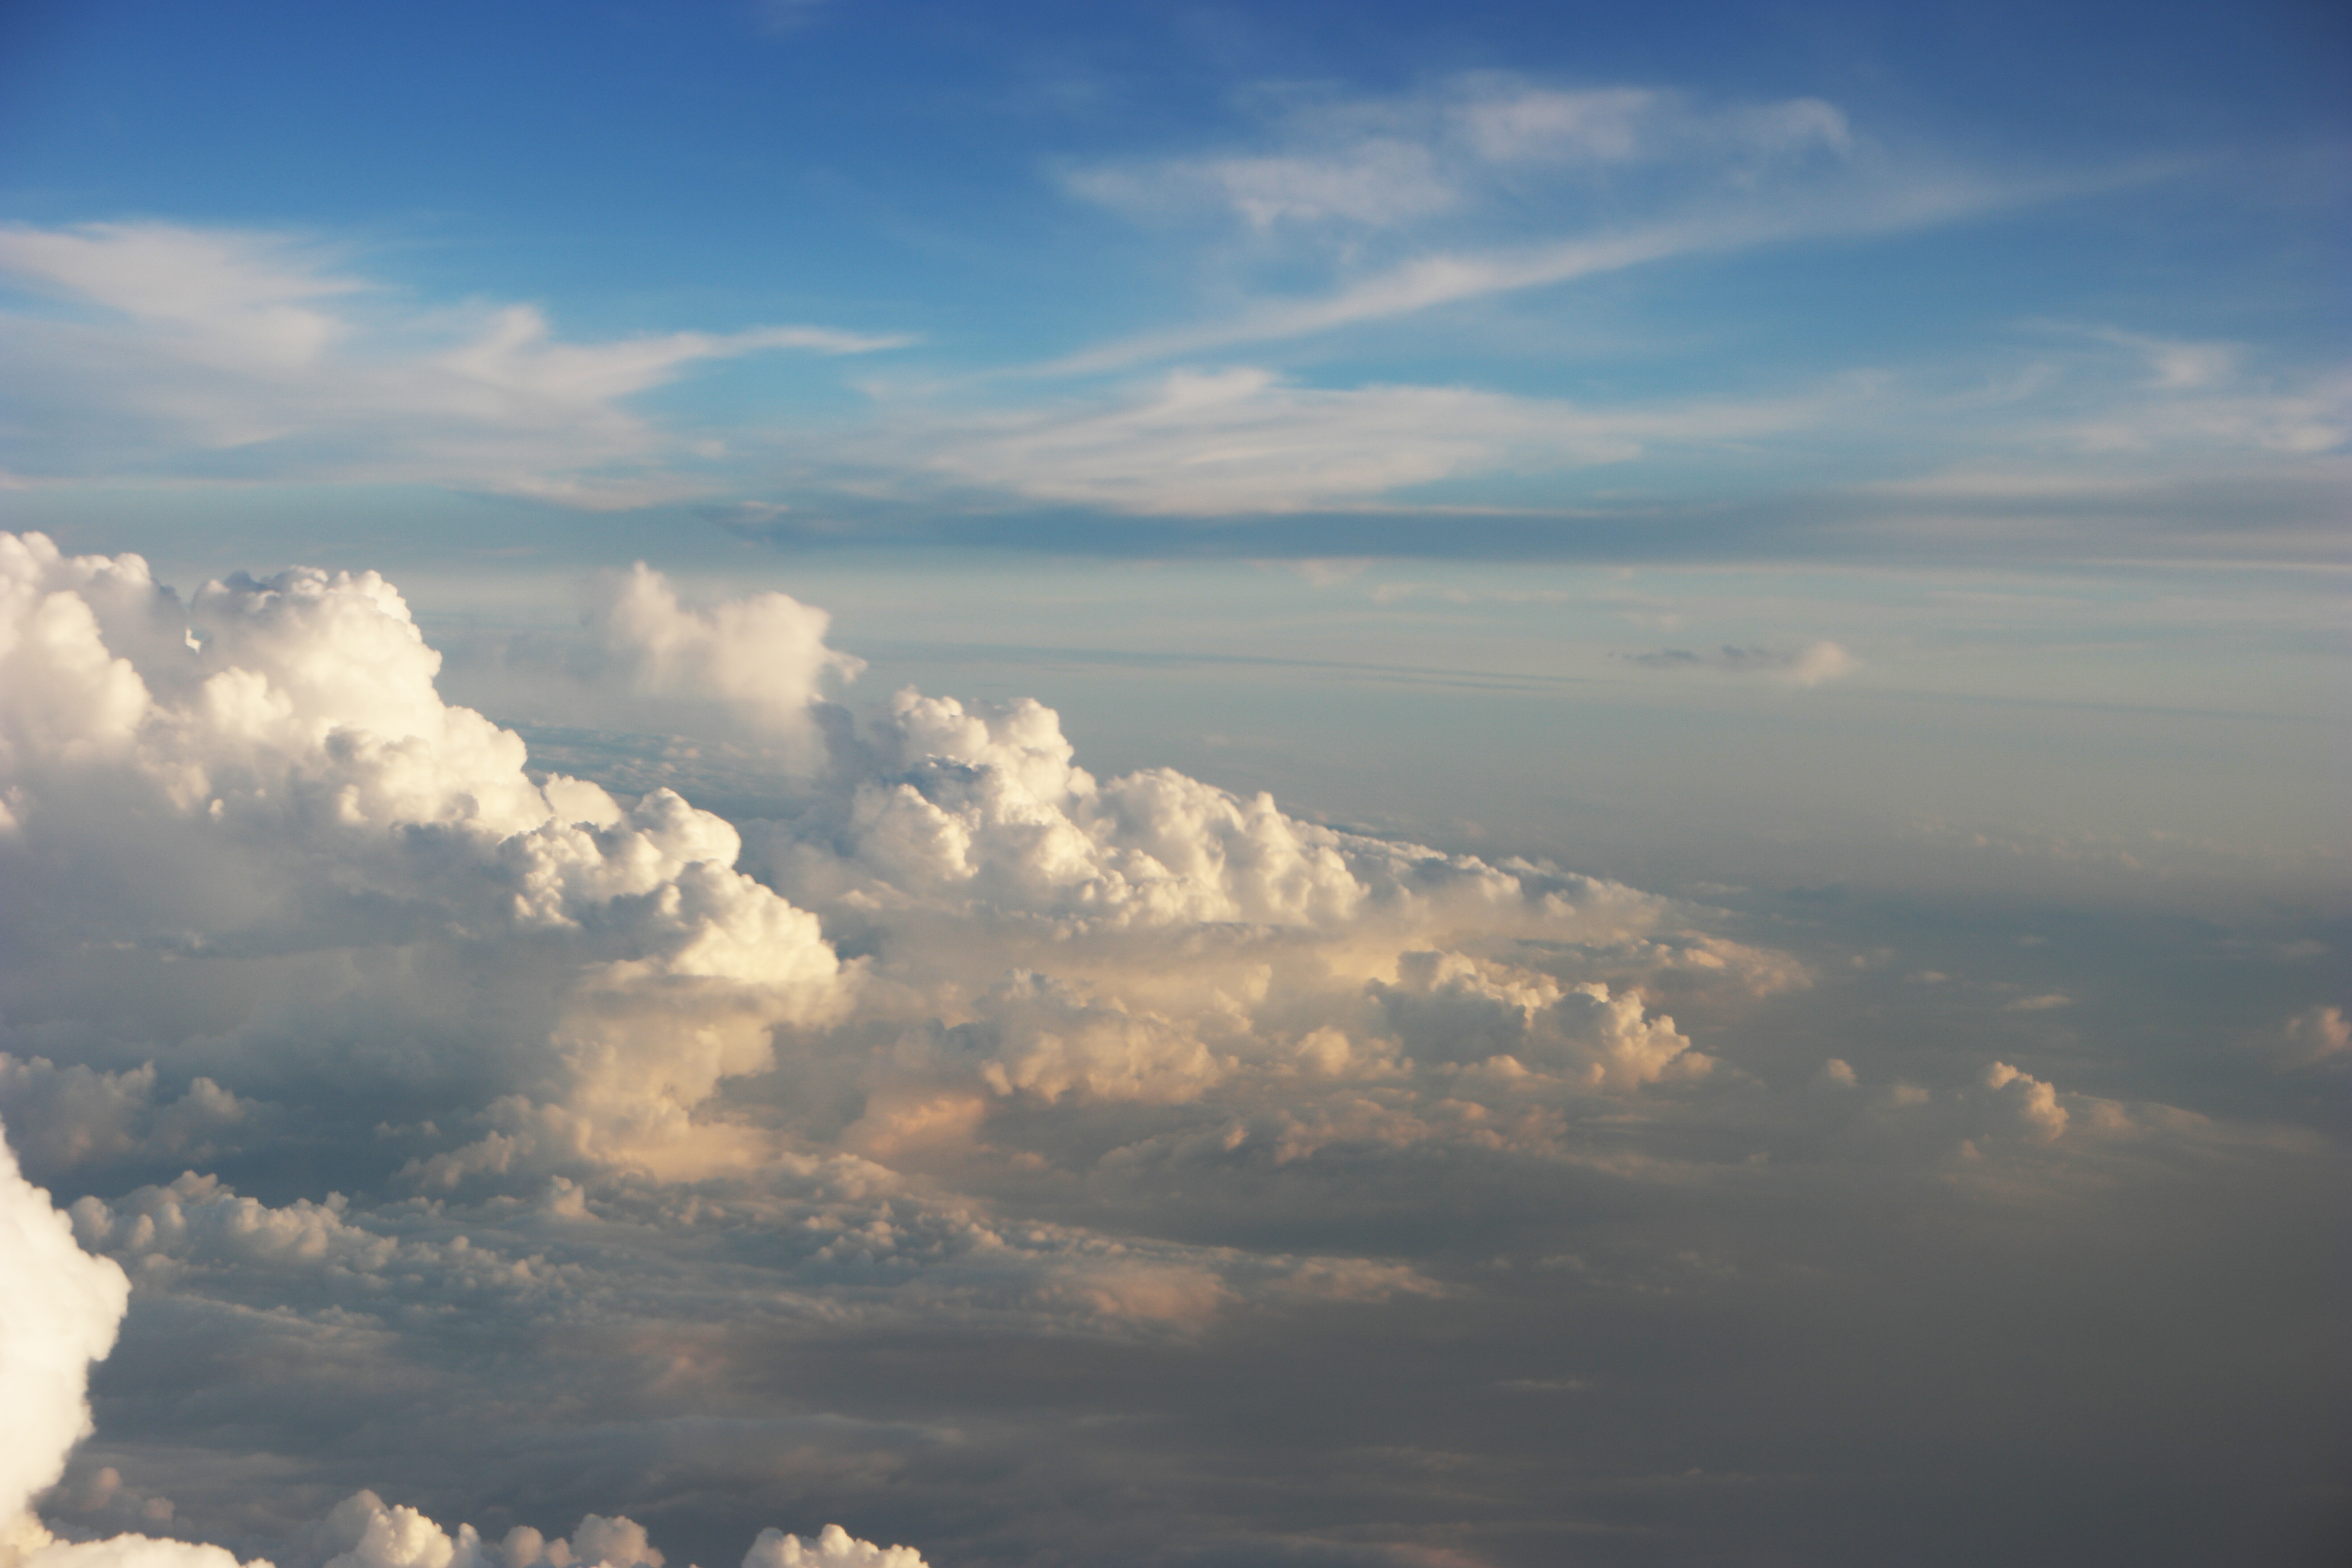
nature, horizon, mountain, cloud, sky, sunrise, sunset, sunlight, morning, dawn, atmosphere, dusk, flight, cumulus, blue, plain, afterglow, commerce and industry, meteorological phenomenon, atmospheric phenomenon, atmosphere of earth